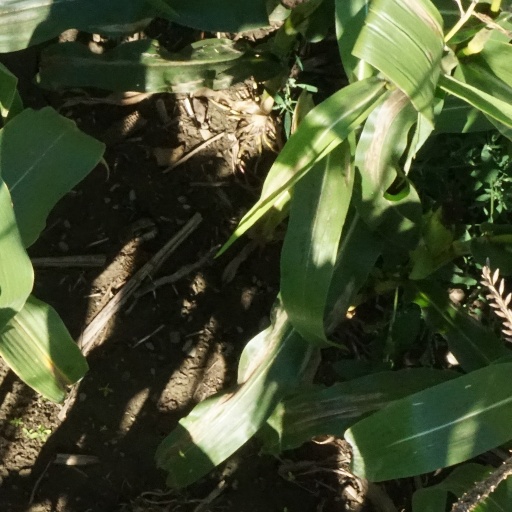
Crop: maize; corn